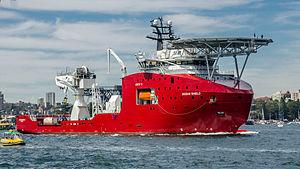
L’ADV Ocean Shield est un navire de la Royal Australian Navy.